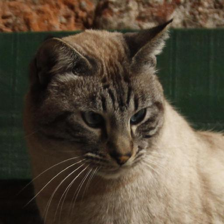
Label: animals